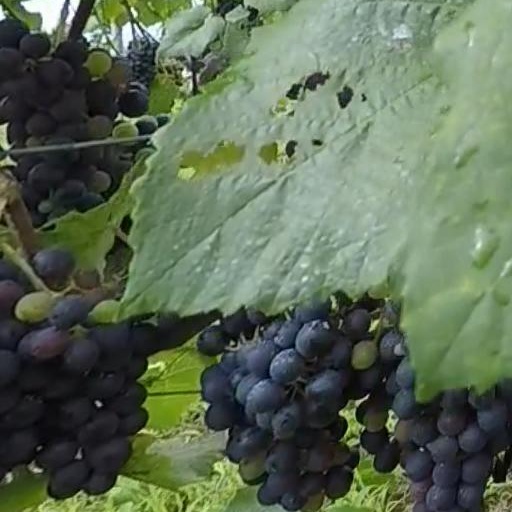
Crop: grape